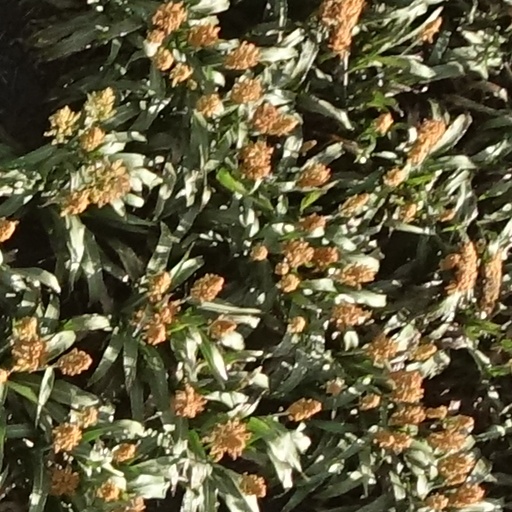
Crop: sorghum